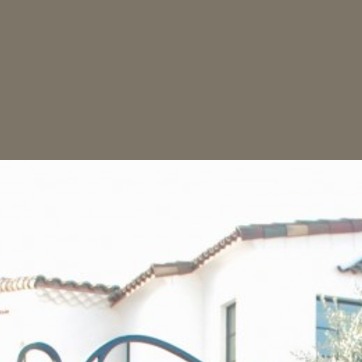
Material: sky